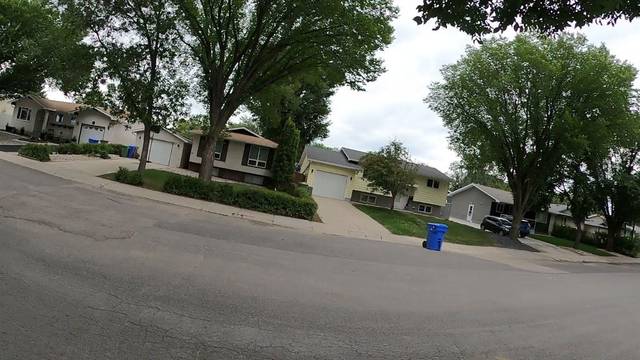
Region: Canada
Coordinates: 50.493, -104.659